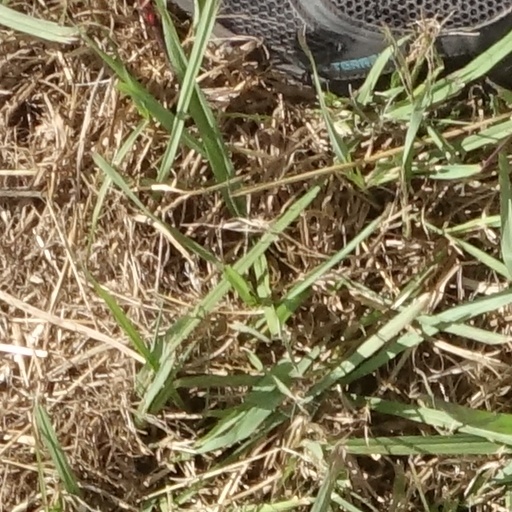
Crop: sorghum